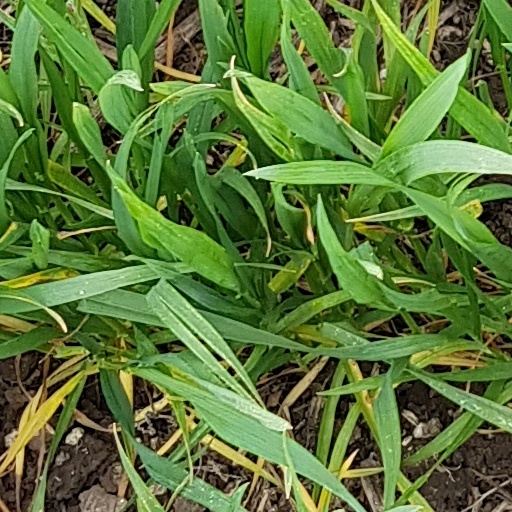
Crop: wheat